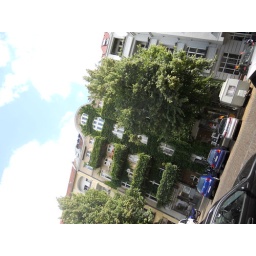
building near Kreuzberg. April and I went to a Turkish farmer's market there that was amazing.